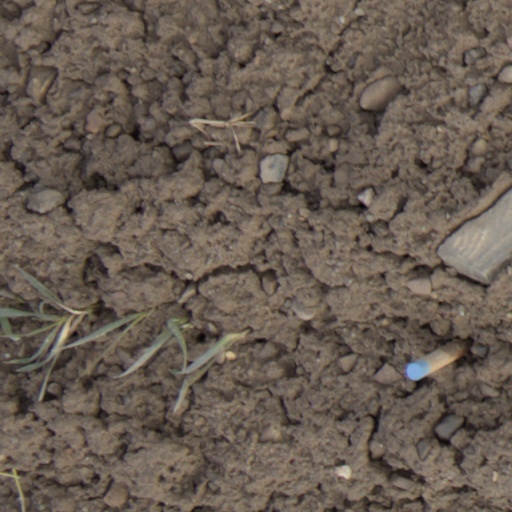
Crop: wheat